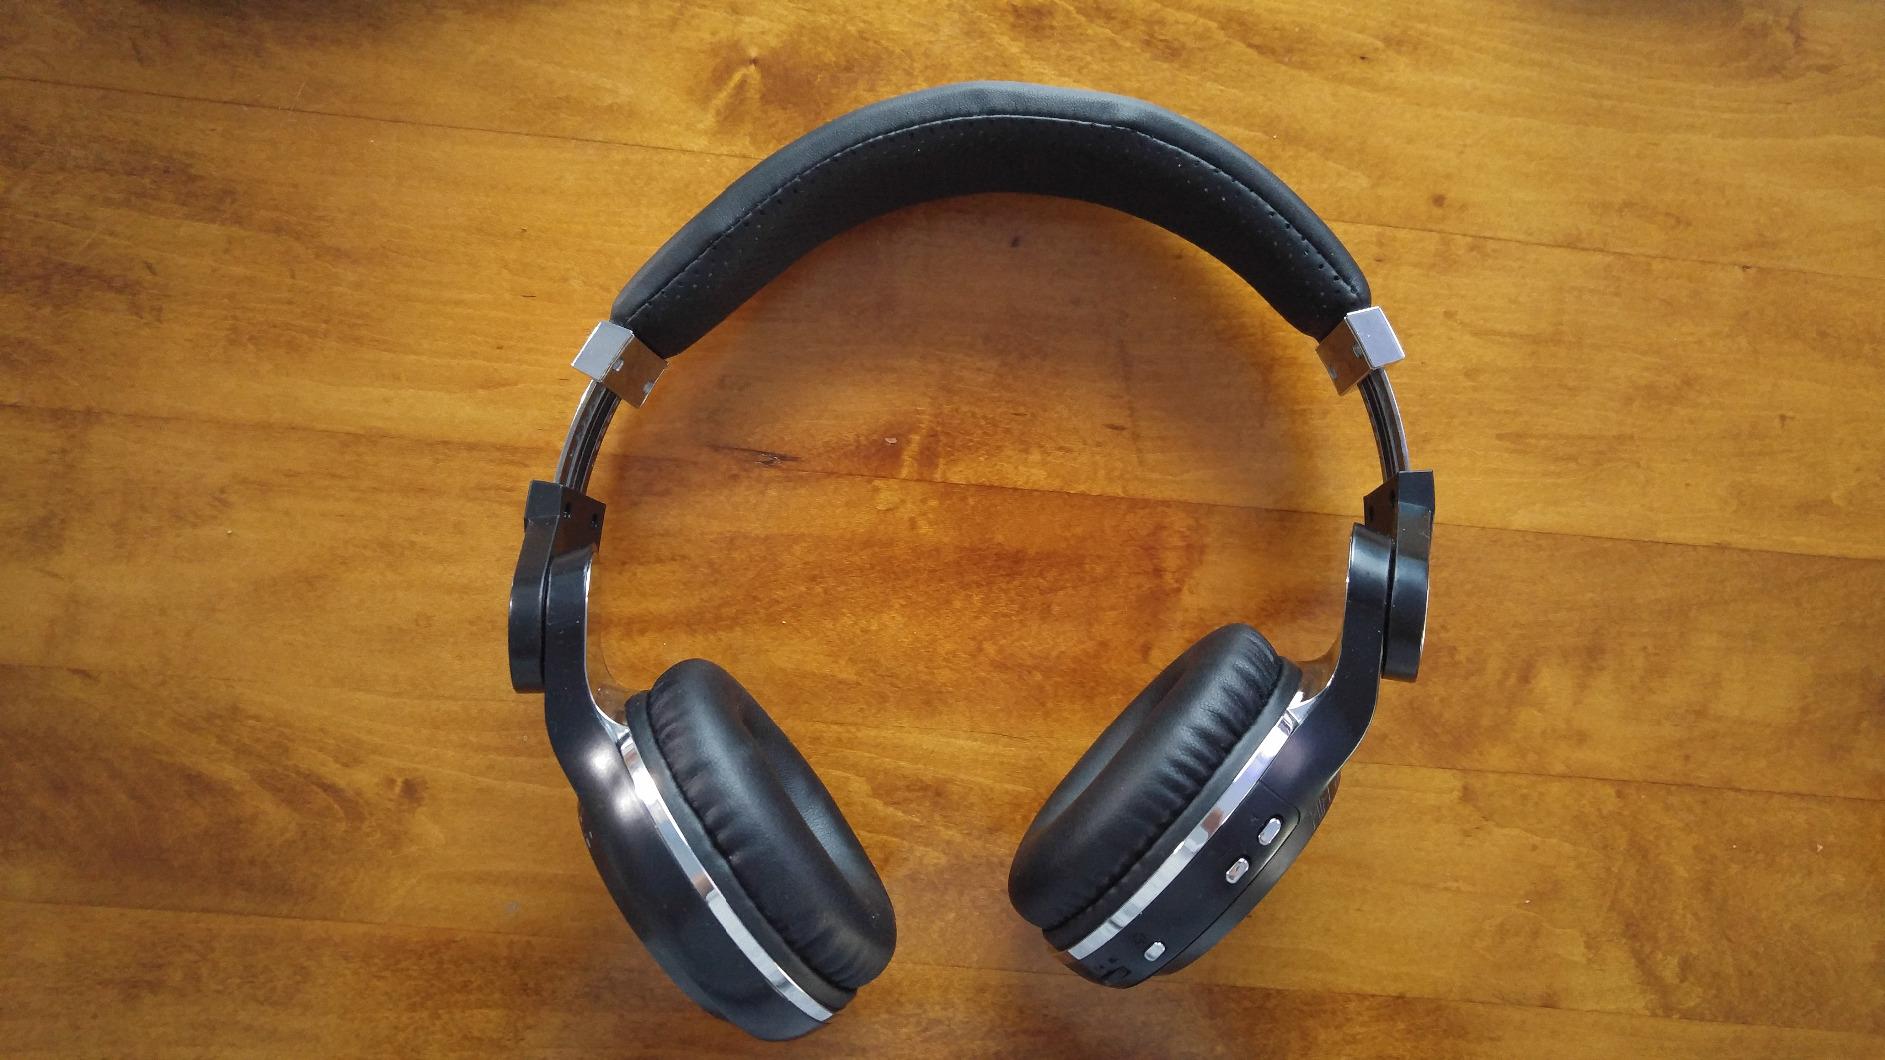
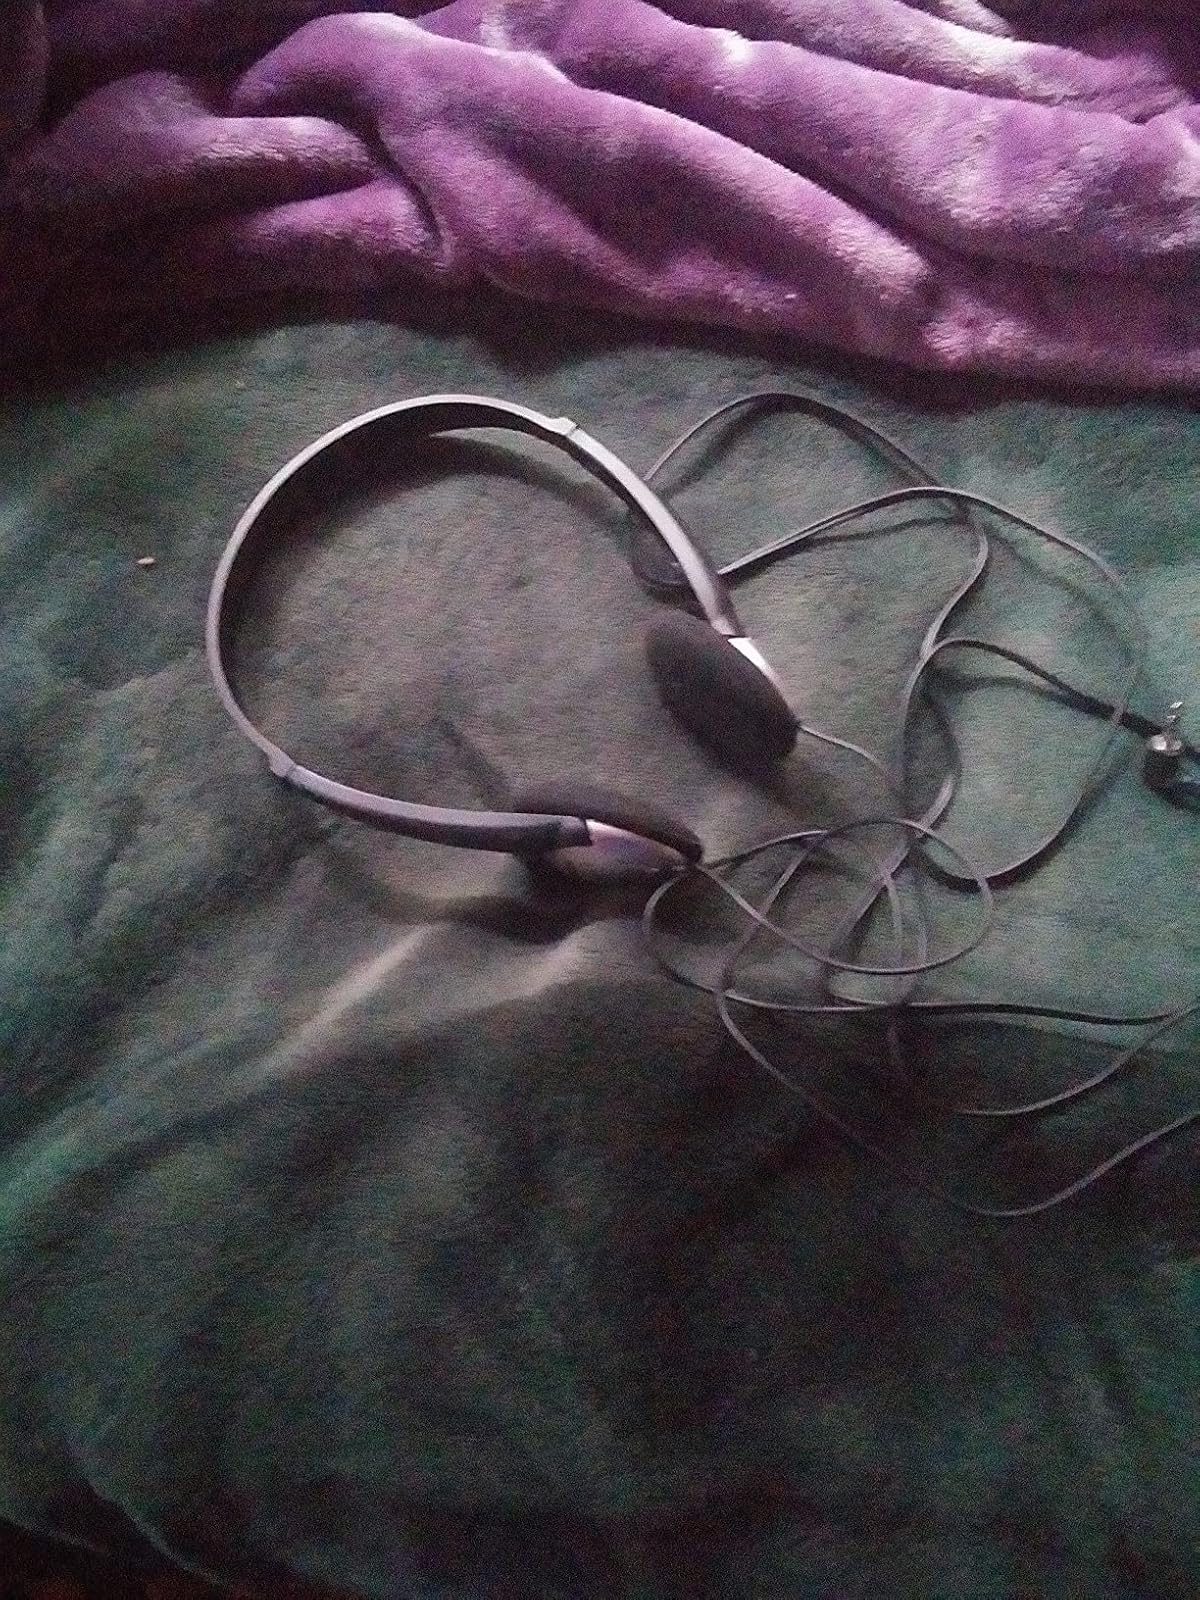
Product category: headphones
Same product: no